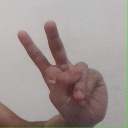
अक्षर: ऐ